Roman d'Alexandre en prose

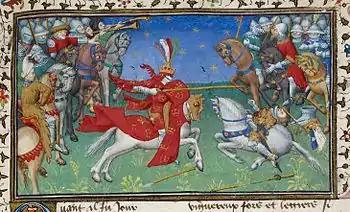
Alexander unhorsing Porrus, the King of India (BL Royal MS B xx, c. 1420)

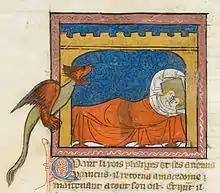
Olympias and Nectanabus conceive Alexander (Royal MS 19 D i, c. 1340)

The Roman d'Alexandre en prose ("Prose Alexander-Romance") is one of many medieval "Alexander romances" relating the adventures of Alexander the Great, which were by then greatly elaborated with fantastical additions to the historical accounts. Alexander was one of the medieval "Nine Worthies," and his journeys eastward—and most especially the strange and exotic people and animals he encountered there—were treated in a number of different texts in a variety of genres. Based on the relatively large number of surviving manuscripts, as well as the deluxe quality of many of these productions, the Old French "Roman d'Alexandre en prose" can be considered the most popular and successful vernacular prose treatment of the legend.